Motorcycle stunt riding

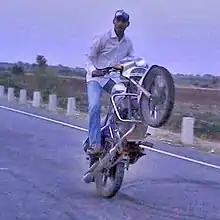
A wheelie performed (without a helmet) in India

A basic wheelie is the lifting of the front of the motorcycle off the ground by means of either power or use of "clutching". There are many variations of the basic wheelie.